Kumano Kodō

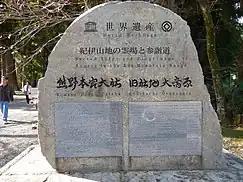
UNESCO World Heritage monument on the Dainichigoe road.

The "Kohechi" route links Koyasan to the Kumano Sanzan. It runs north to south and is 70 km long. It is the shortest route connecting Koyasan to Kumano. It is a tough walk, that traverses three passes of over 1,000 meters elevation gain.